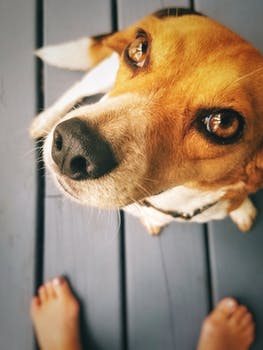
Label: No Watermark